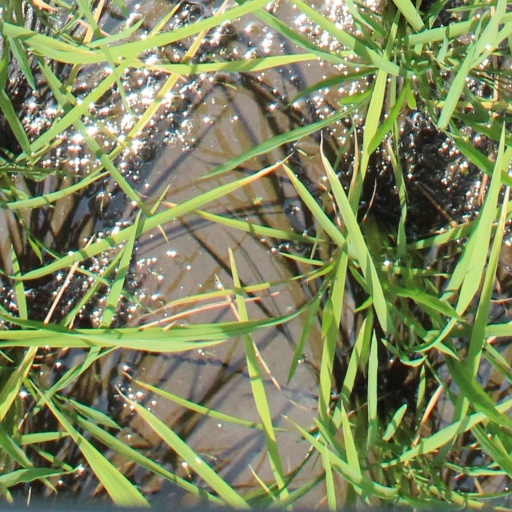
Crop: rice